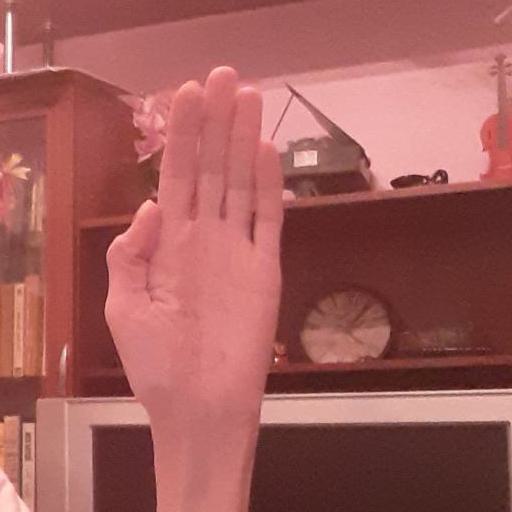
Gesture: stop